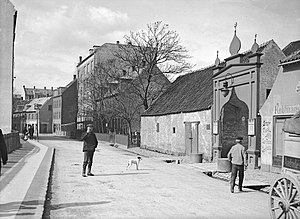
Øresundsvej (København)
Øresundsvej i 1907 med den lokale brandstation.
Øresundsvej er en gade på Amager i den københavnske bydel Sundbyøster, der løber fra Amagerbrogade til Øresund og Amager Strandpark. Mens den vestlige del af gaden er præget af ældre, tæt byggeri, er den østlige del præget af nyere byggeri som erstatning for nedlagt industri. Tidligere lå industrigiganten Vølund i den østlige ende af gaden fra 1921 til 1964.